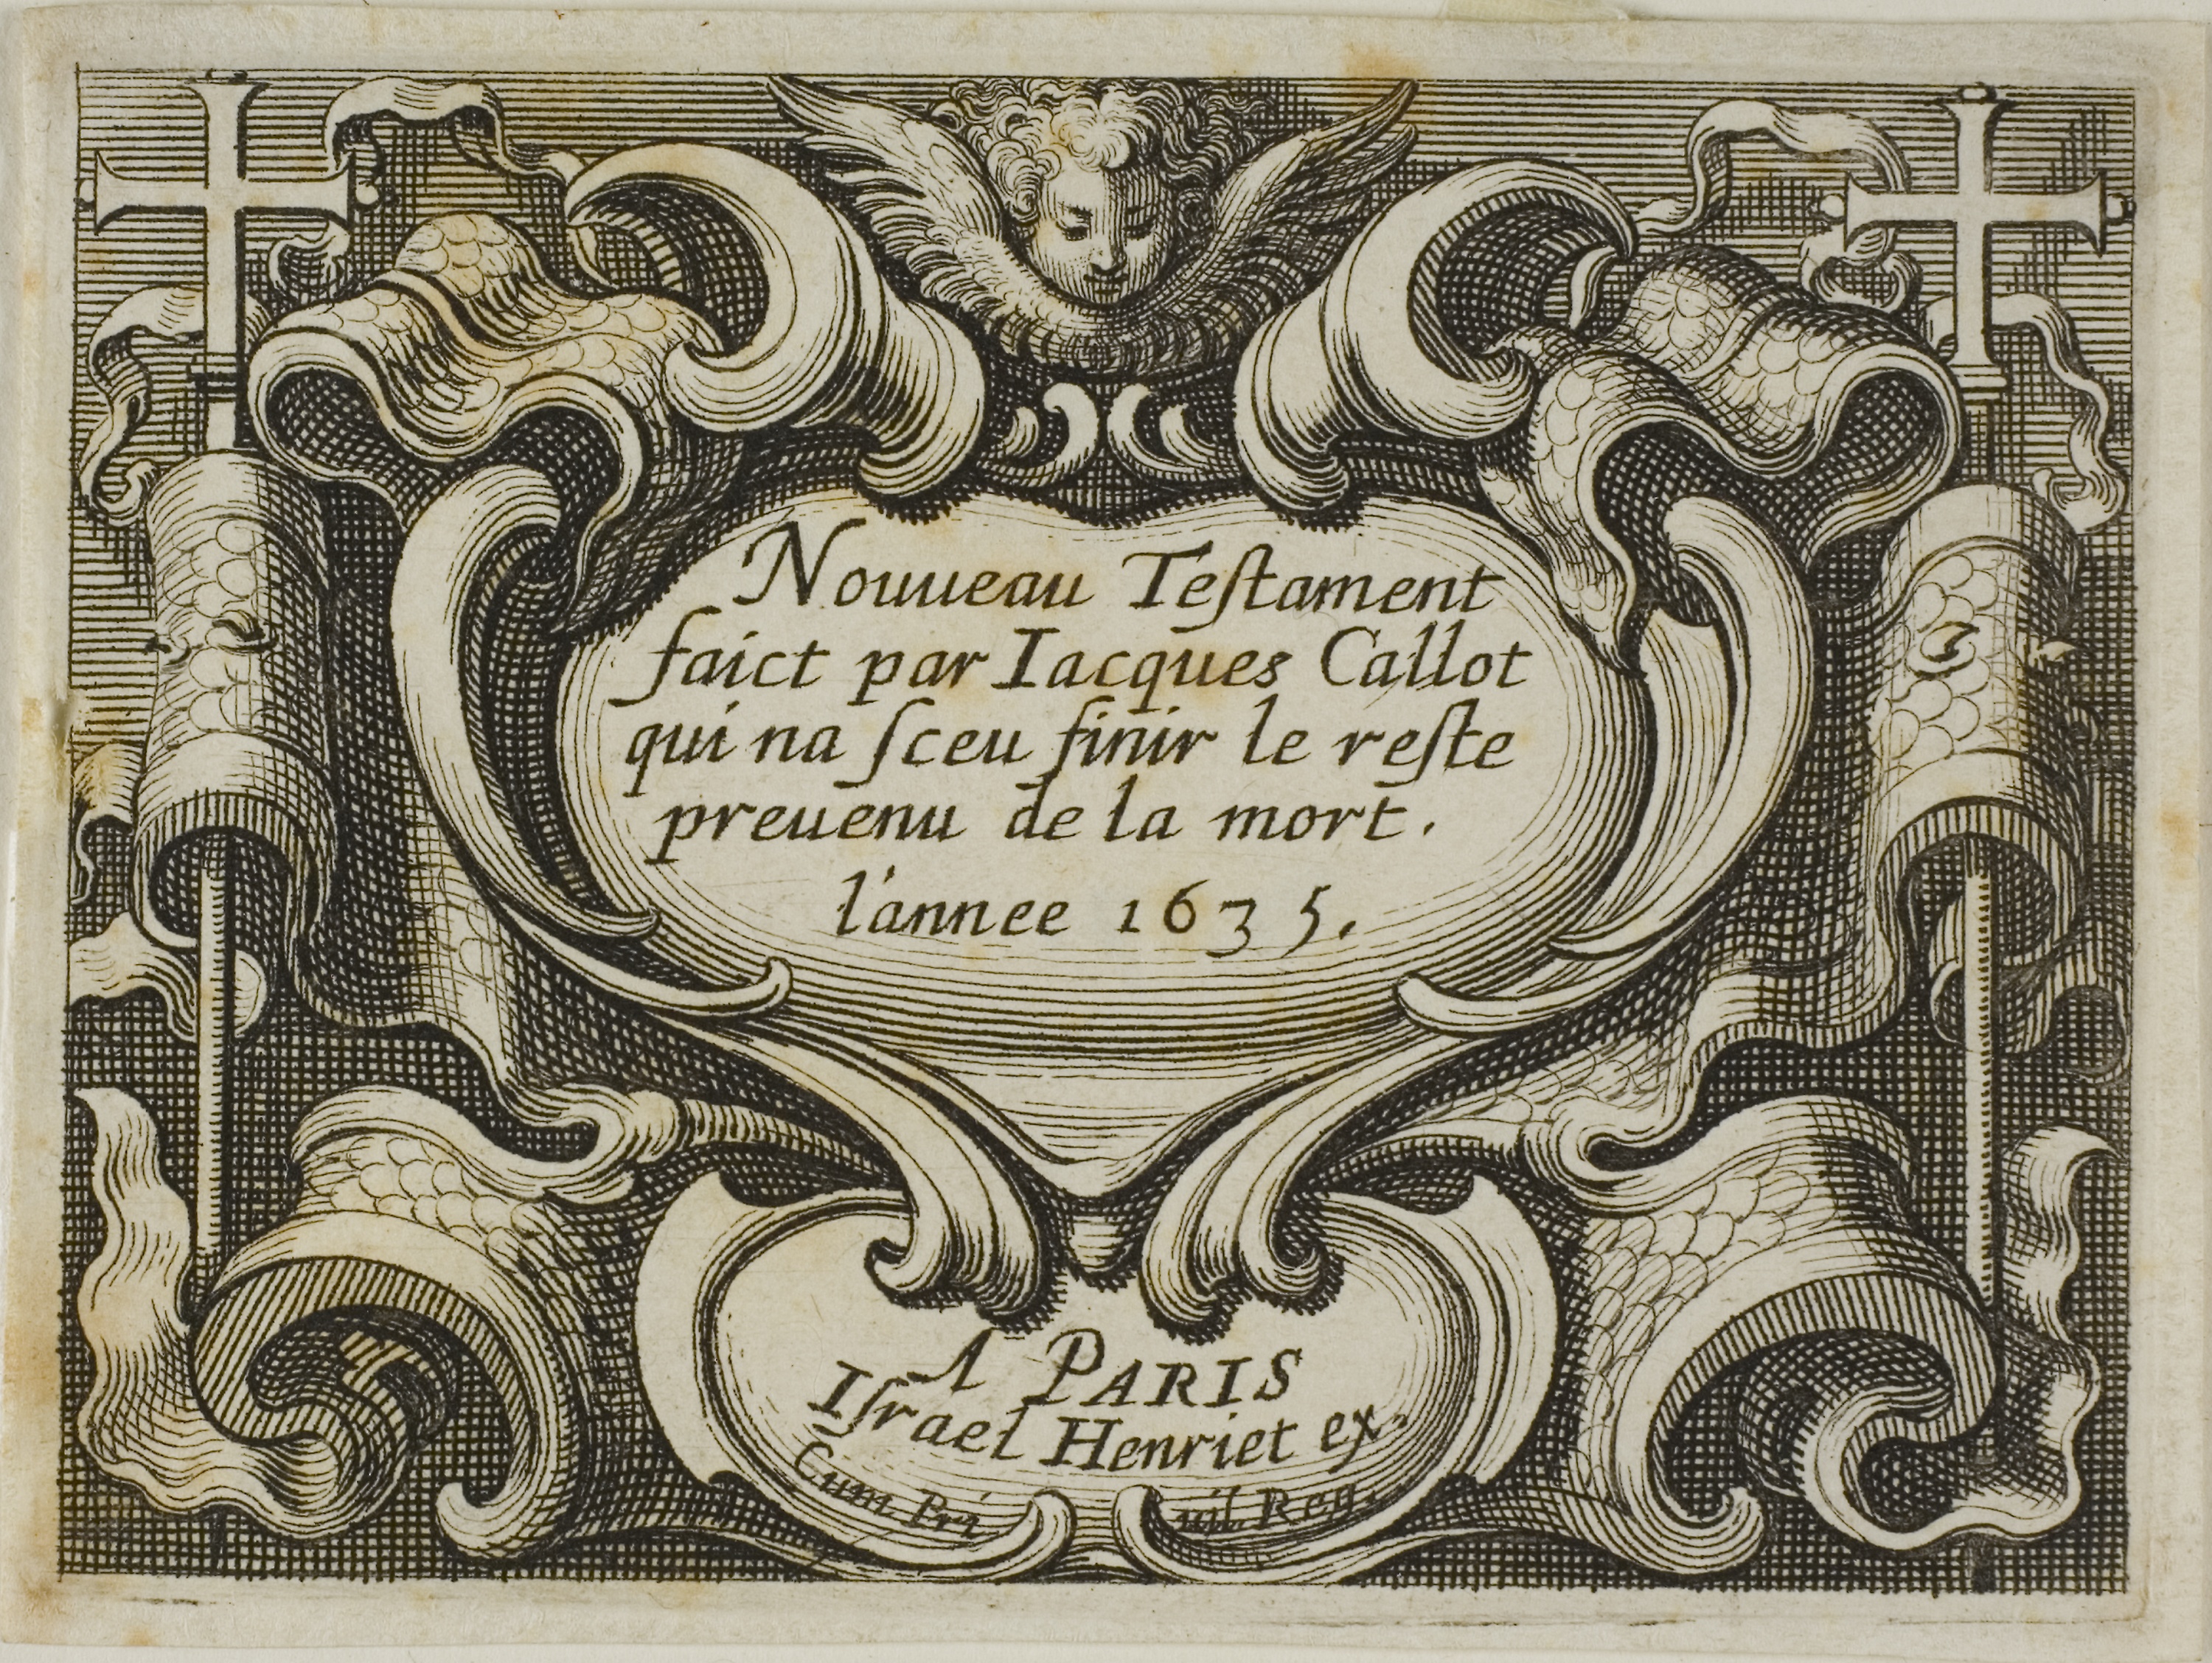
currency, banknote, money, history, font, paper, cash, paper product